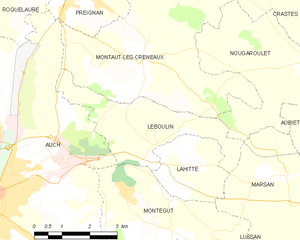
Leboulin est une commune française située dans le département du Gers, en région Occitanie.